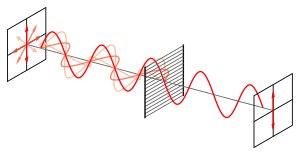
Un polariseur est un instrument d'optique qui sélectionne dans une onde lumineuse incidente une direction de polarisation préférentielle : la plupart des polariseurs permettent d'obtenir une lumière polarisée rectilignement dans une certaine direction. Dans ce cas, cette direction est appelée l'axe du polariseur. Mis en fin de système optique, le polariseur est appelé analyseur.